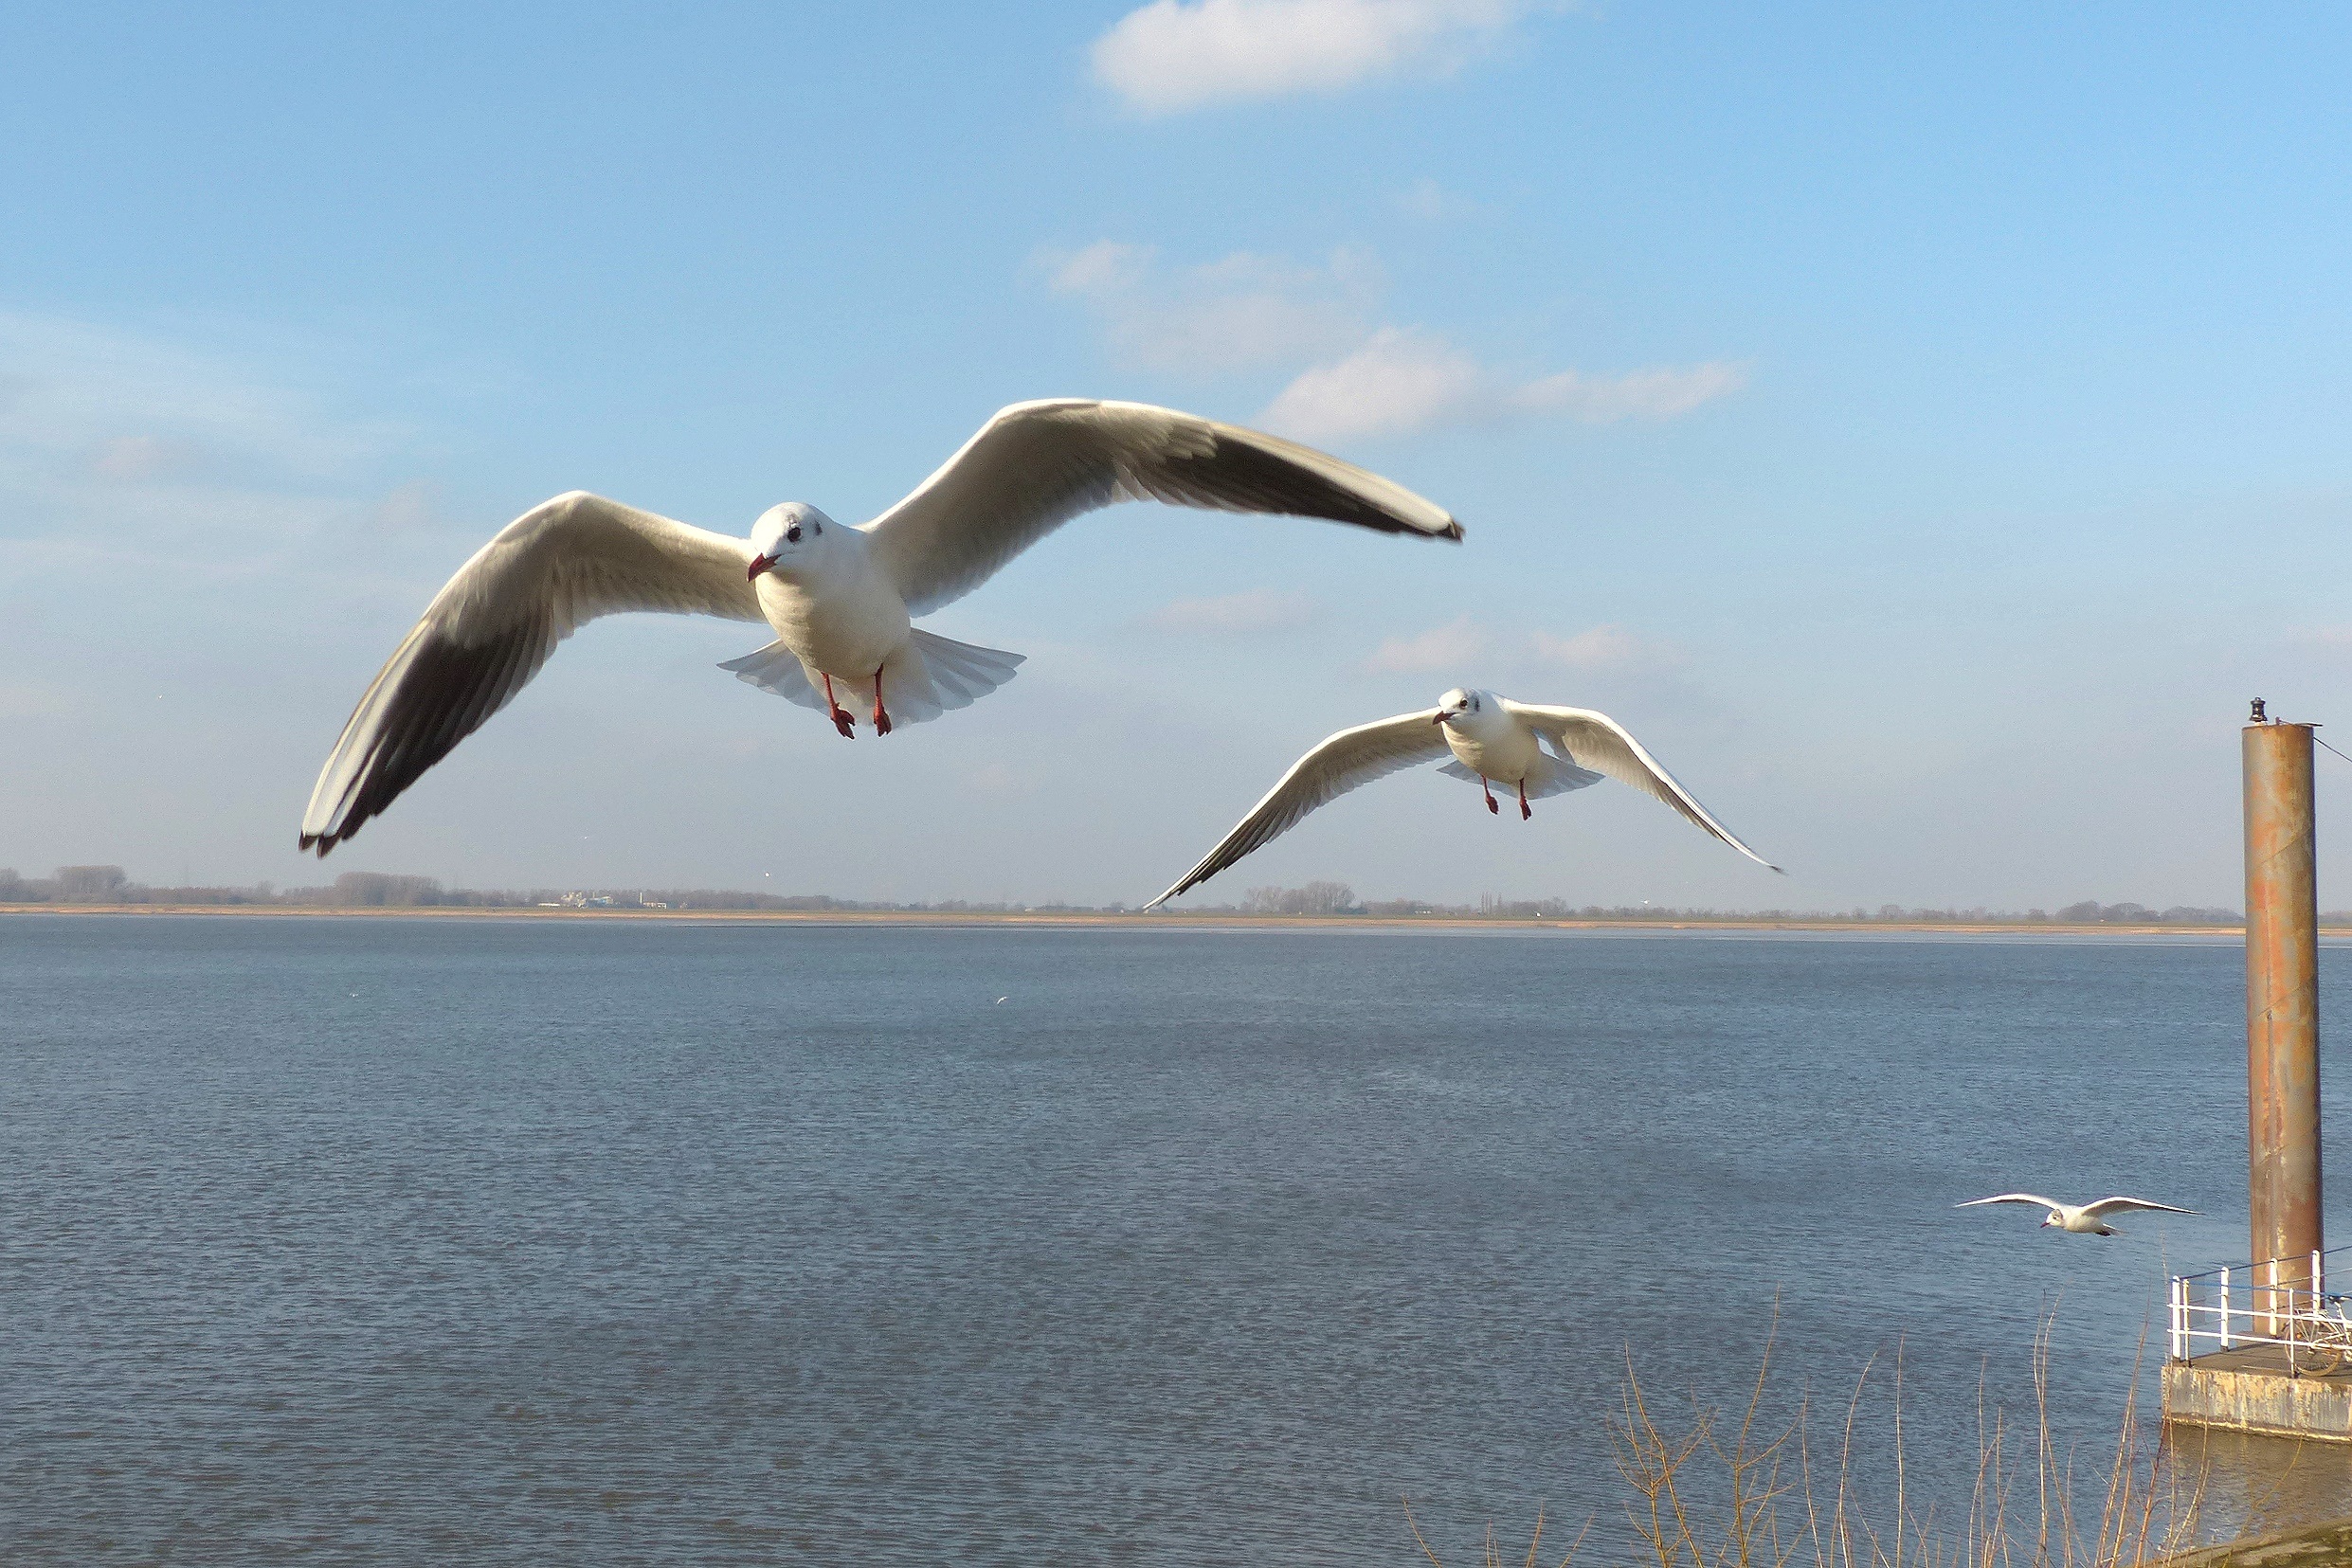
sea, water, bird, wing, sky, pelican, seabird, flying, gull, gulls, vertebrate, albatross, elbe, charadriiformes